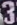
Number: 3